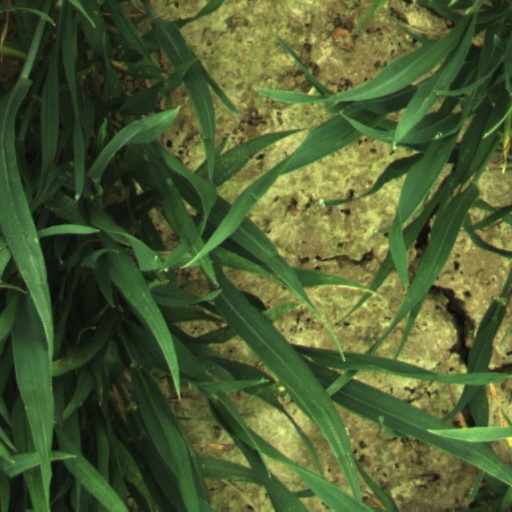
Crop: wheat